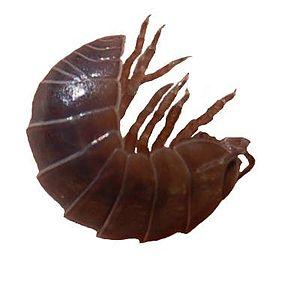
Les cloportes ou porcellions sont des crustacés formant le sous-ordre des Oniscidea dans l'ordre des isopodes, avec plus de 4 000 espèces connues, dont 218 en France. L'espèce la plus répandue est le cloporte commun.